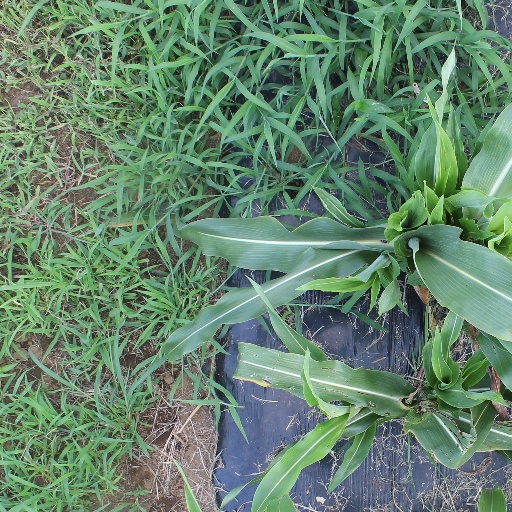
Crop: sorghum